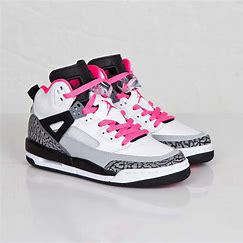
Brand: Jordan
Model: Spizike